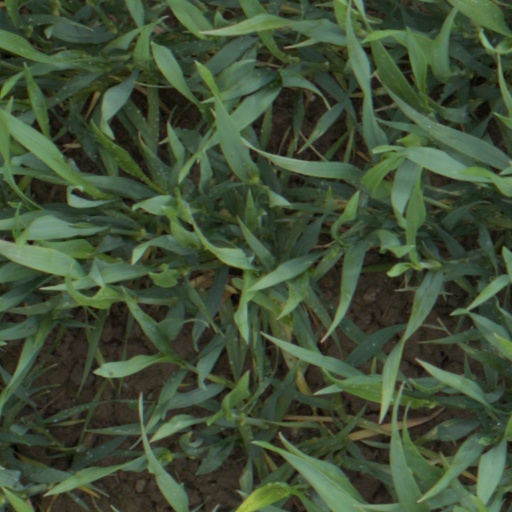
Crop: wheat